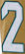
Number: 2